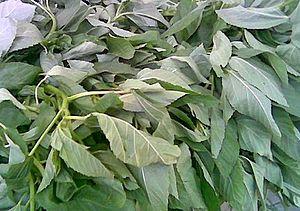
La cuisine thaïlandaise, bien que semblable en certains points avec celle de ses voisins chinois, indiens et birmans, se démarque par des saveurs et ingrédients originaux : curry, menthe, citronnelle, coriandre, basilic rouge. Pimentée à l'excès pour le palais occidental et presque toujours accompagnée de nuoc mam, elle rencontre un succès international croissant. Voici donc une liste des ingrédients utilisés en cuisine thaïlandaise.